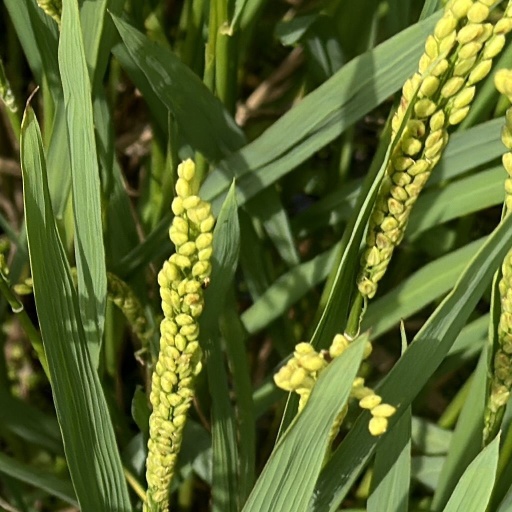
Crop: rice